The Pirate City: An Algerine Tale

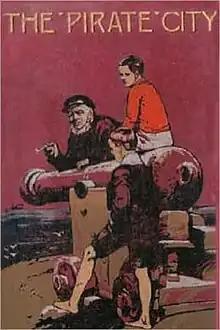

The Pirate City: An Algerine Tale, or simply The Pirate City, is a novel written by R. M. Ballantyne that was published in 1874. It is a work of juvenile fiction and adventure fiction which follows the Rimini family. The family disembarks from Sicily on a trading expedition only to be captured by Barbary Pirates and taken to the pirate city of Algiers, which is the present-day capital of Algeria.